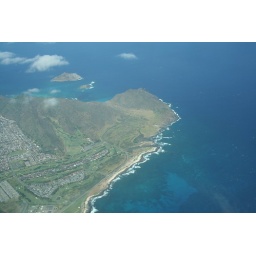
Taken from the window of the nine-seater prop airplane ride from Oahu to Maui. Oahu is seen above shortly after takeoff.